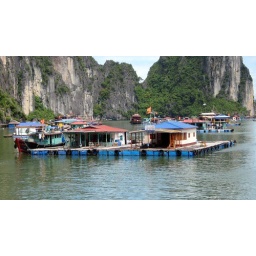
a fishing village in Ha Long Bay. The blue bits beneath the houses are the fish pens for fish farming. 0626071352